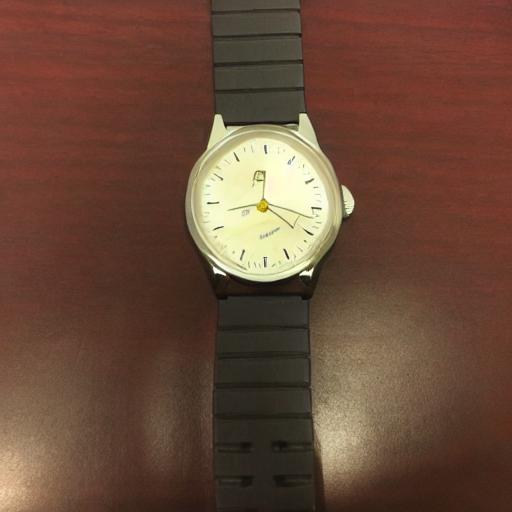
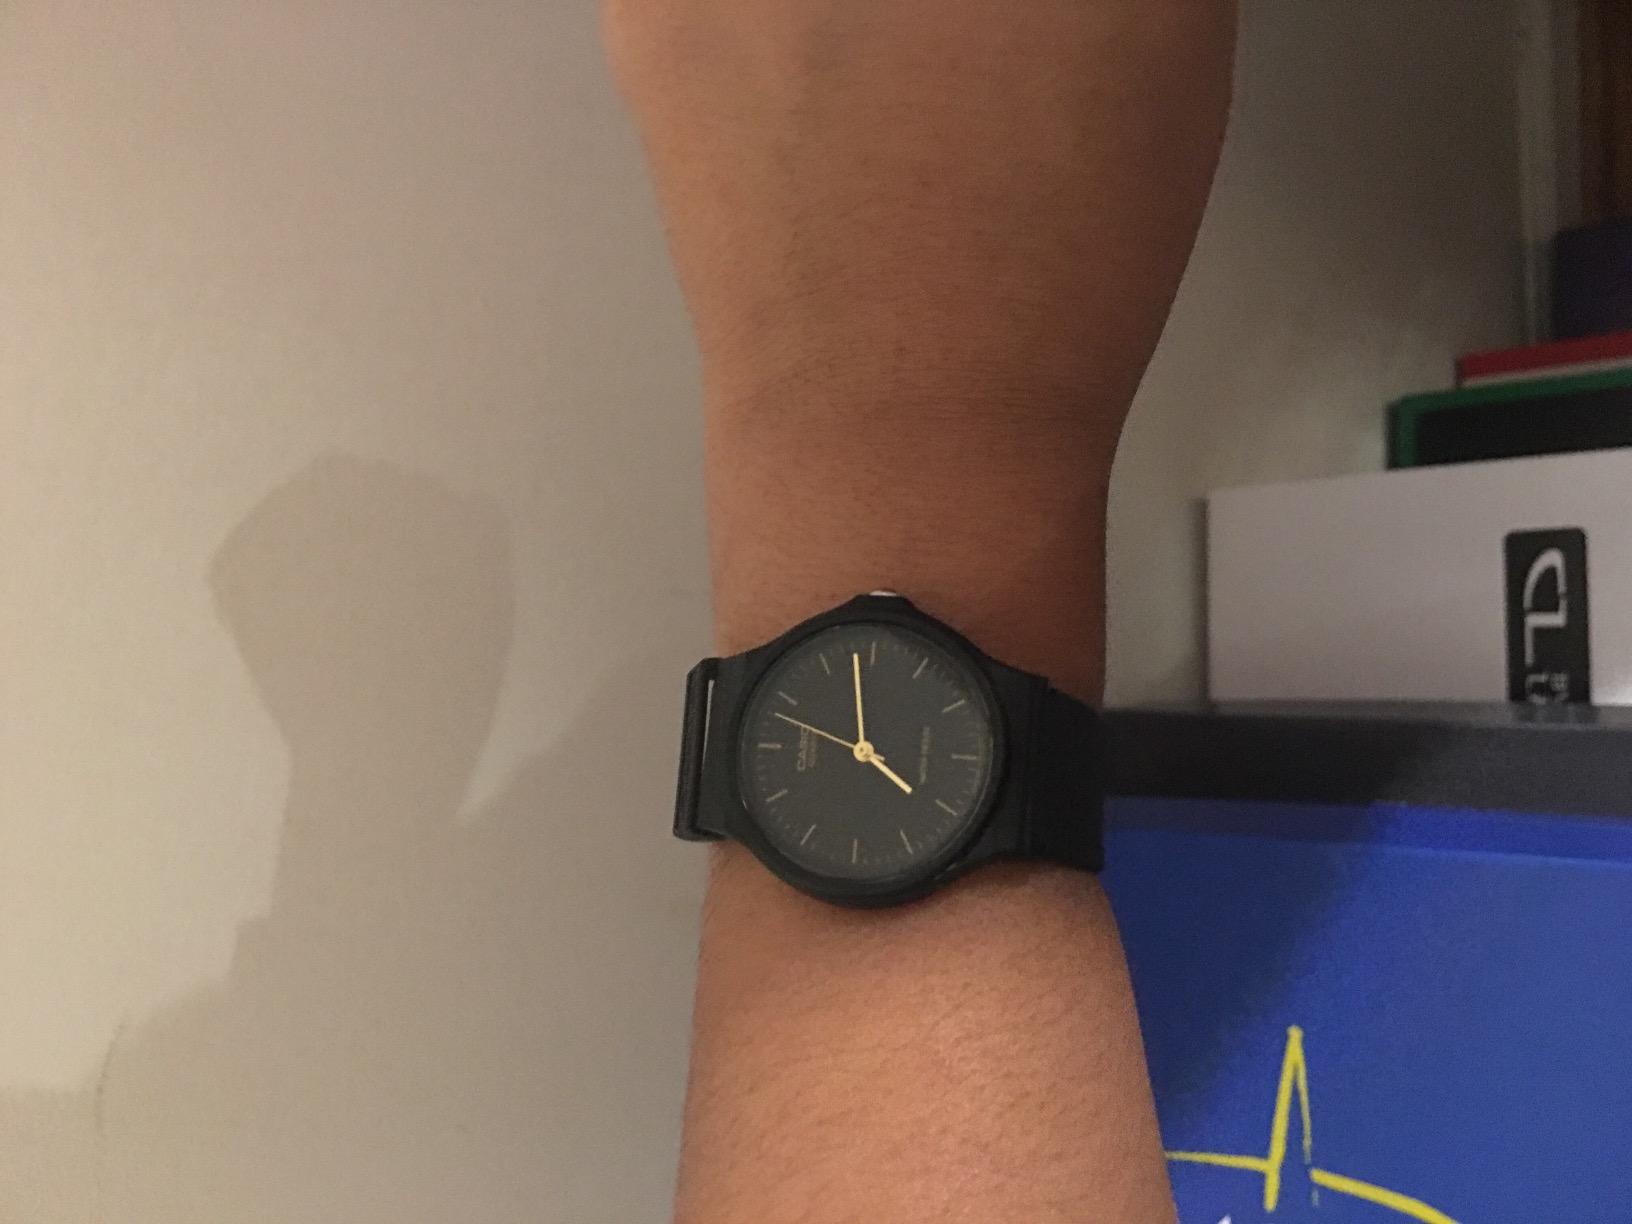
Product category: accessories_watch
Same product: no